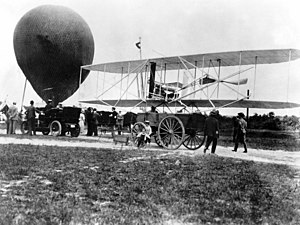
Luftfartens historie
Billede af Wright brødrendes militære fly. 1908
Luftfartens historie er blevet udviklet gennem mere end to tusind år fra de første drager og forsøg på at hoppe ud fra et tårn, til supersoniske og hypersoniske fly.